Gazprom

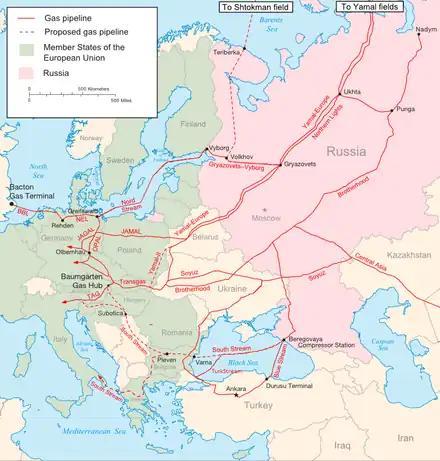
Natural gas pipelines from Russia to Europe in 2009

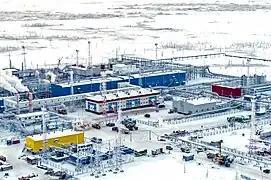
Zapolyarnoye gas field

On 4 September 2012, the European Commission announced an anti-trust investigation into Gazprom's activities. This was based on "concerns that Gazprom may be abusing its dominant market position in upstream gas supply markets." In late November 2013, Gazprom expanded its media interests by acquiring "Profmedia" from Vladimir Potanin.